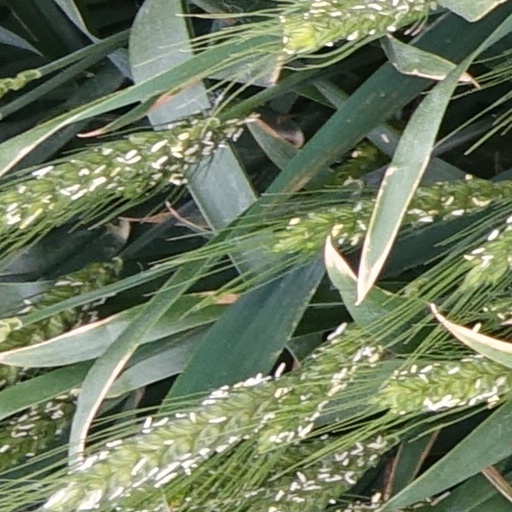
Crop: wheat